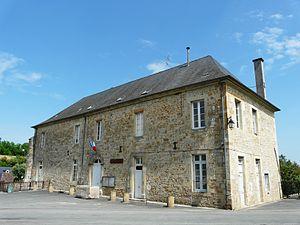
La mairie d'Azerat, Dordogne, France.
Azerat est une commune française située dans le département de la Dordogne, en région Nouvelle-Aquitaine.